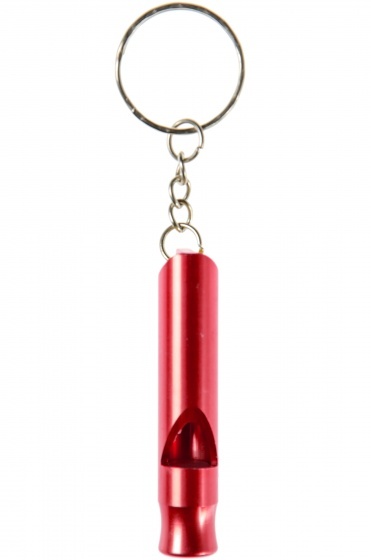
sleutelhanger met fluitje aluminium 6 cm rood
LG-Imports sleutelhanger met fluitje Deze sleutelhanger van LG-Imports is multifunctioneel. Dit compact fluitje is te gebruiken als sleutelhanger maar ook voor het geven van een noodsignaal. Specificaties: Kleur: rood Geslacht: junior, unisex Leeftijd: 6 jaar en ouder Materiaal: aluminium Lengte fluit: 6 cm Diameter fluit: 1 cm Diameter ring: 2,5 cm
Brand: LG-Imports
Category: Toys & Games > Toys > Musical Toys > Wind Instruments